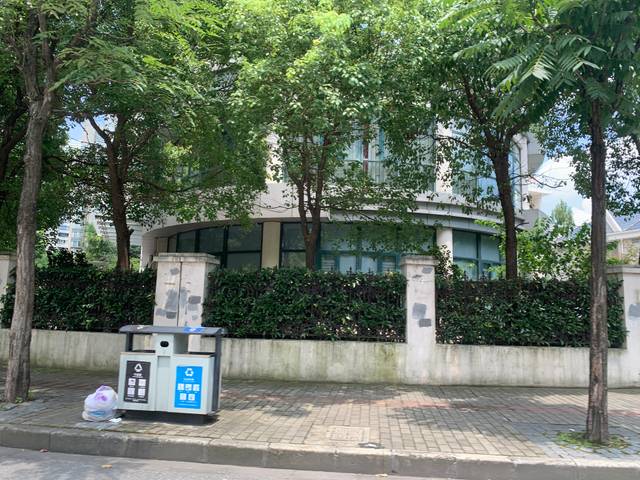
Region: China
Coordinates: 31.202, 121.5326